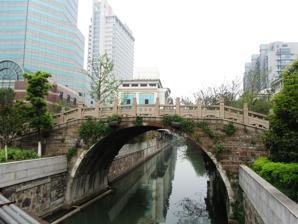
Building: Xinfang Bridge
Country: China
Year built: 1986
Bridge in Jiangsu, China Xinfang Bridge 新坊桥 Xinfang Bridge in April 2012 Coordinates 31°46′26″N 119°57′30″E / 31.7739°N 119.9584°E / 31.7739; 119.9584 Carries Pedestrians and bicycles Crosses Shi River Locale Tianning District of Changzhou , Jiangsu , China Characteristics Design Arch bridge Material Stone Total length 35.2 metres (115 ft) Width 5.3 metres (17 ft) Height 8.6 metres (28 ft) History Construction end 535 Rebuilt 1986 Location The Xinfang Bridge ( simplified Chinese : 新坊桥 ; traditional Chinese : 新坊橋 ; pinyin : Xīnfǎng Qiáo ) is a historic stone arch bridge over the Shi River in Tianning District of Changzhou , Jiangsu , China. The bridge measures 35.2 metres (115 ft) long, 5.3 metres (17 ft) wide, and approximately 8.6 metres (28 ft) high. History The original bridge dates back to 535, during the Liang dynasty (502–557), and underwent three renovations, respectively in the Huangqing period of the Yuan dynasty (1271–1368), in the 11th year of the Hongzhi period of the Ming dynasty (1368–1644), and in 1986. In December 2011, it has been authorized as a provincial-level cultural heritage site by the Government of Jiangsu. References